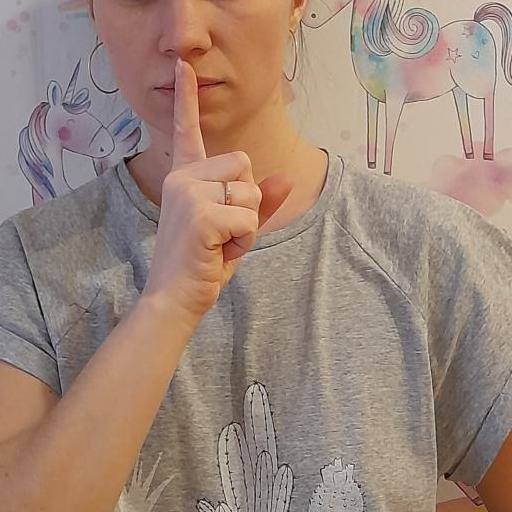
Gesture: mute